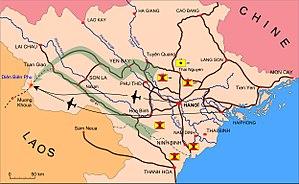
Plan de situation de la bataille de Dien Bien Phu (20 novembre 1953 - 7 mai 1954)
L'opération Castor, lancée le 20 novembre 1953, est une opération militaire de l'armée française confiée au Général Gilles et dont l'objectif était de s'emparer de la plaine de Dien Bien Phu.
René Marie Henri Guyot d’Asnières de Salins dit René de Salins est un officier cavalier puis parachutiste français du XXᵉ siècle engagé lors de la campagne de France et la guerre d'Indochine. Saint cyrien, il s’est notamment illustré lors de la Bataille de Điện Biên Phủ en tant que commandant de la 1ʳᵉ Compagnie du 8ᵉ Bataillon Parachutiste de Choc à la tête du point d’appui Dominique 4 qu'il a su préserver avec intelligence et ténacité jusqu'à l'issue des combats, ultime rempart du poste de commandement du camp retranché.
La Légion étrangère est un corps de l'Armée de terre française disposant d'un commandement particulier et comportant plusieurs spécialités : infanterie, cavalerie, génie et troupes aéroportées. La Légion est également indépendante du point de vue de son recrutement.
La bataille de Diên Biên Phu est un moment clé de la guerre d'Indochine qui se déroula du 20 novembre 1953 au 7 mai 1954 et qui opposa, au Tonkin, les forces de l'Union française aux forces du Việt Minh, dans le nord du Viet Nam actuel.